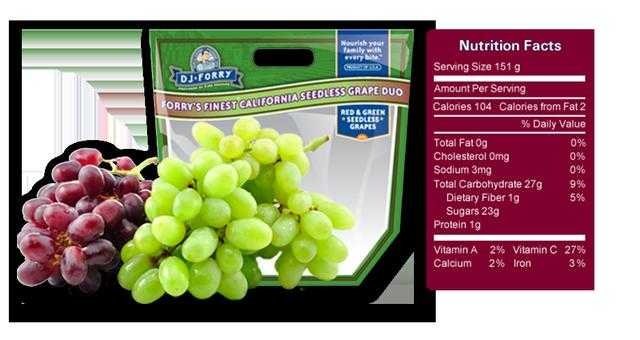
Label: Grapes